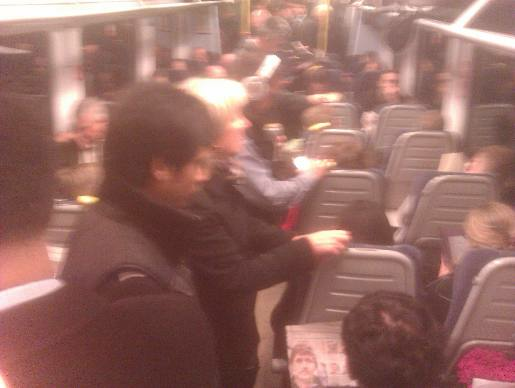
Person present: Yes